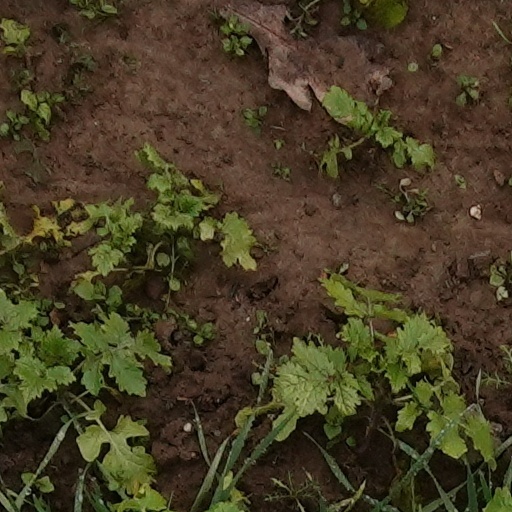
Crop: wheat